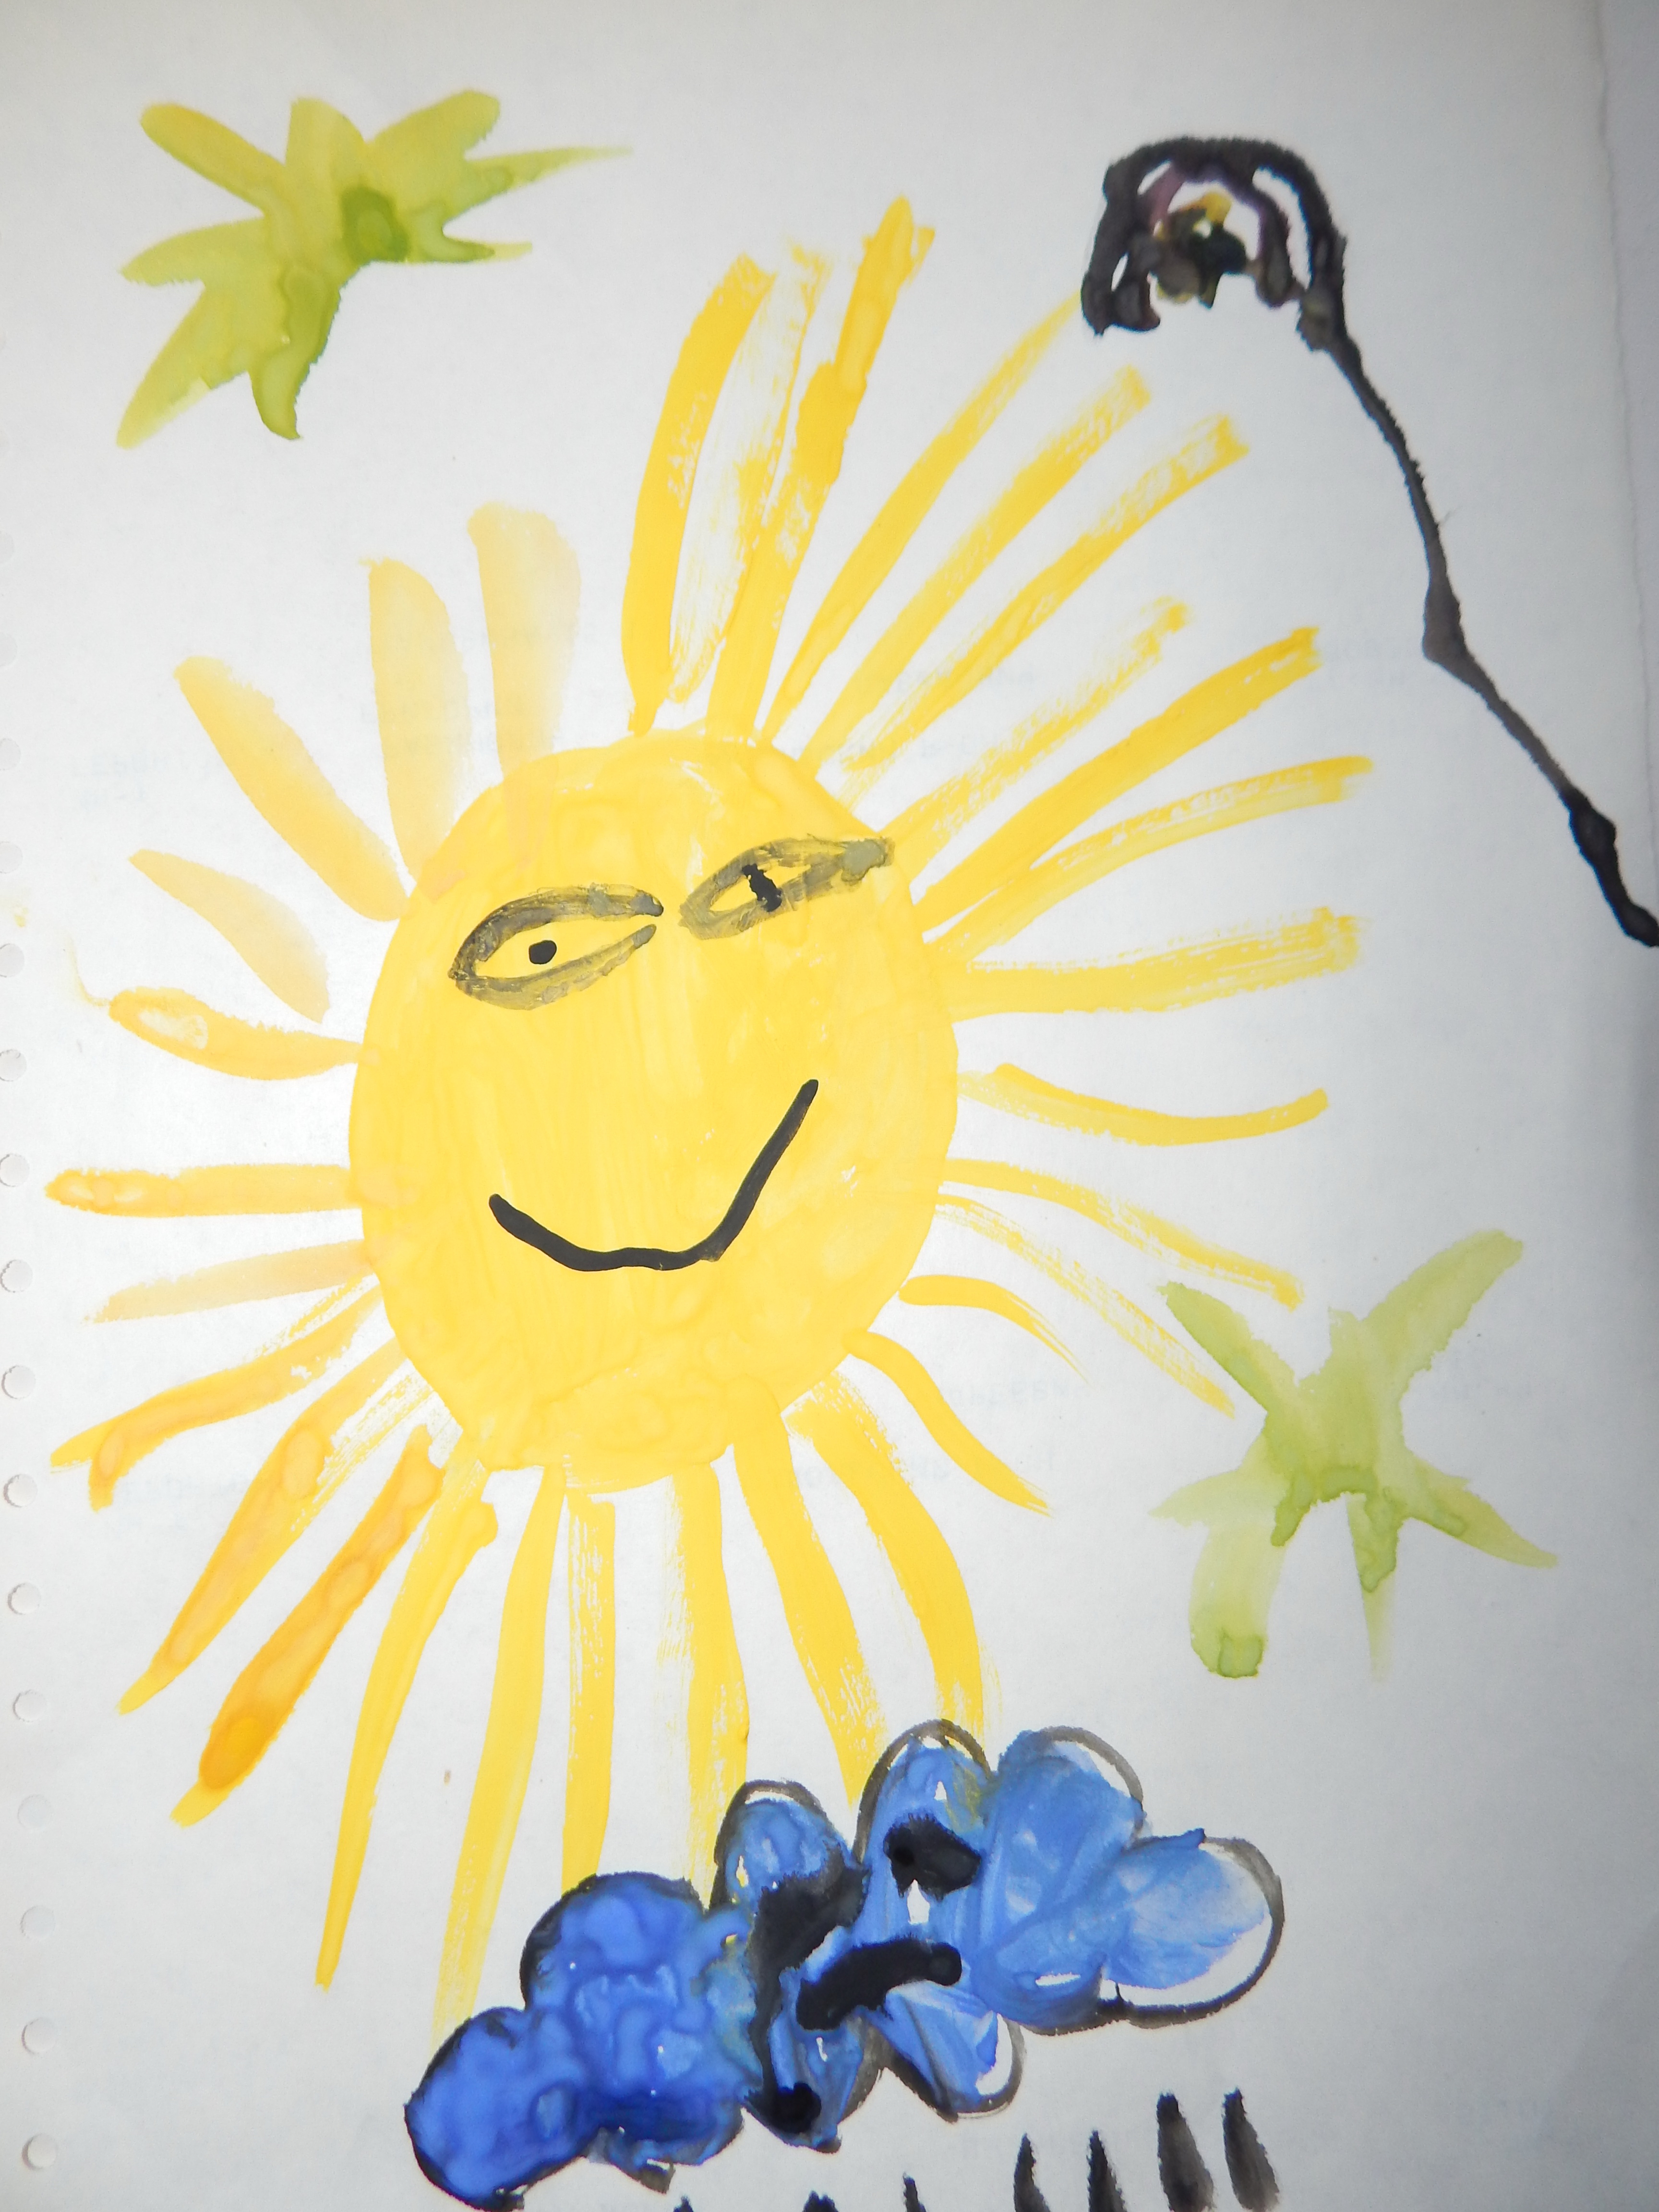
drawing, paper, gouache, picture, art, background, illustration, draw, naive, sky, image, artistic, artwork, world, sketch, pencil, vector, nature, autumn, red, yellow, bright, vintage, retro, flower, material, organism, child art, paint, font, food, graphics, visual arts, produce, graphic design